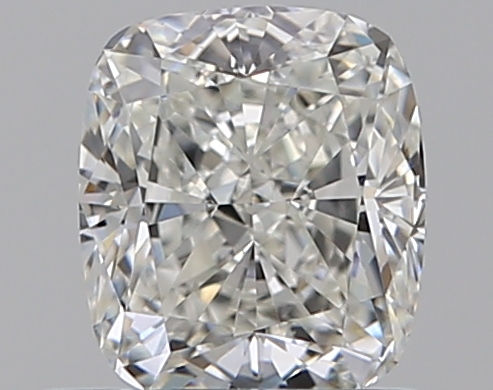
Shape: cushion
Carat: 0.73
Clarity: VS1
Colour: J
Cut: EX
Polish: EX
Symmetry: VG
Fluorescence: M
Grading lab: GIA
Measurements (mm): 5.4 x 4.78 x 3.25